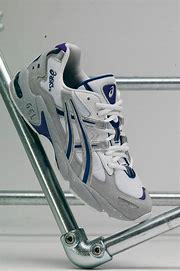
Brand: Asics
Model: Gel Kayano 5 OG